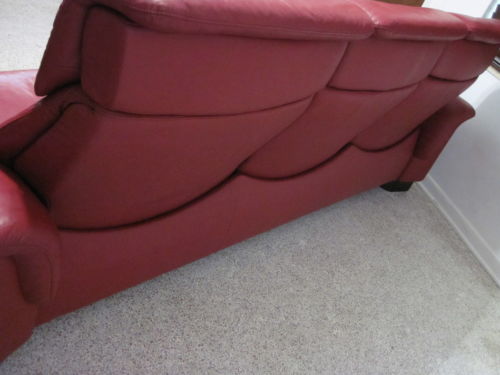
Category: sofa